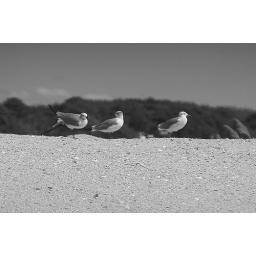
some sea gulls lounging around on a sand dune on the beach near Cape May Lighthouse